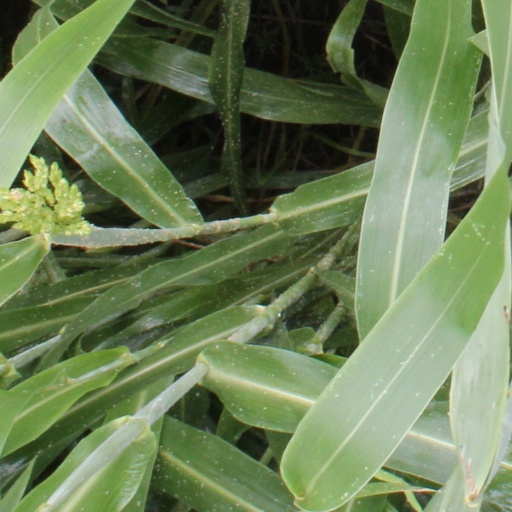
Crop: sorghum